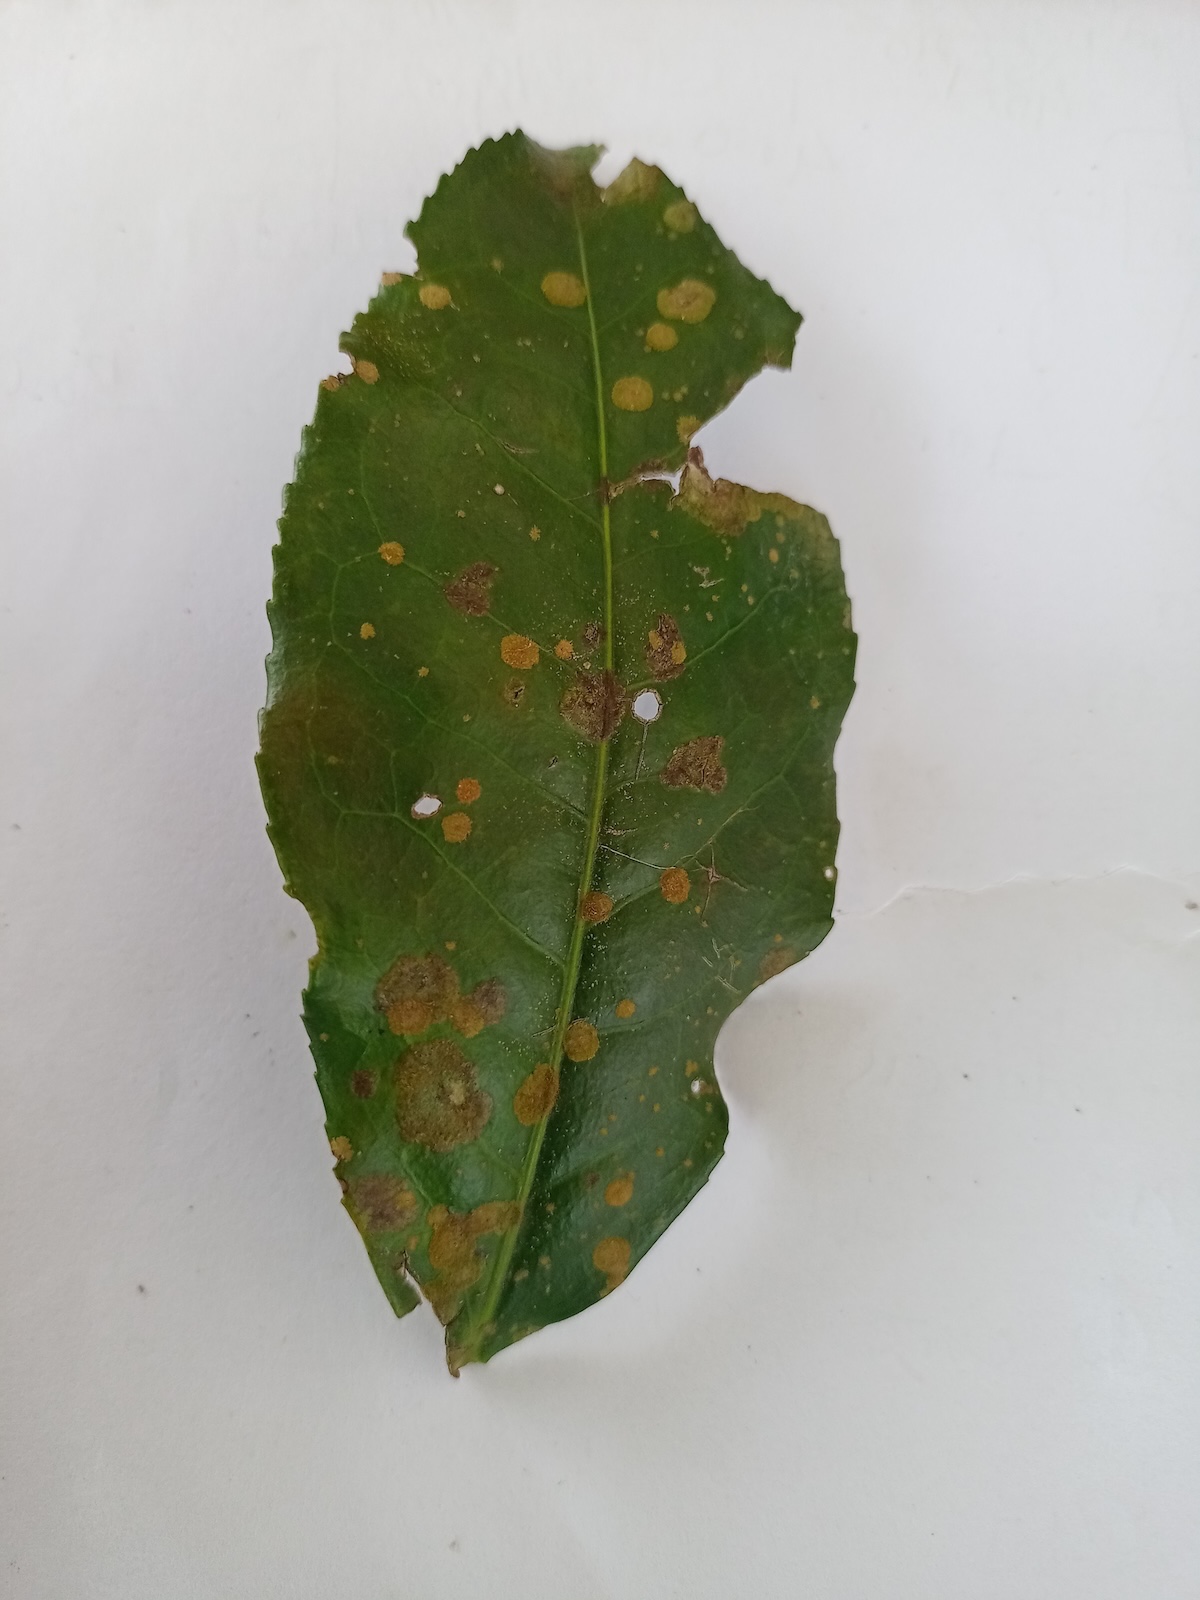
Label: Tea algal leaf spot